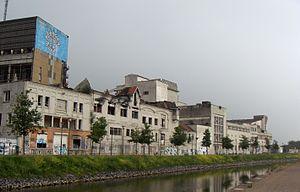
Pierre et Djemila est un film français réalisé par Gérard Blain et sorti en 1987.
L'Union est un vaste ensemble foncier intra-urbain de 80 hectares environ, situé non loin de la frontière belge au nord-est de Lille, reconnu « projet d'avenir » par le concours « écoquartier » du ministère de l’Écologie en 2009. Ce projet a été en 2011 primé « Grand Prix national EcoQuartier 2011 » parmi 24 projets de qualité retenus en France sur 394 dossiers de candidature